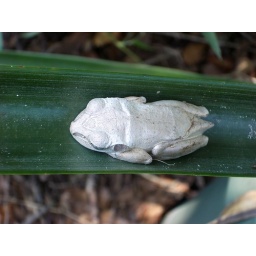
This little guy showed up on a pineapple plant in my yard.